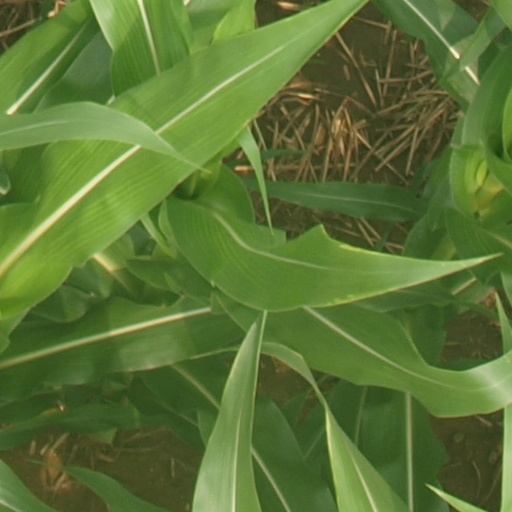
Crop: maize; corn